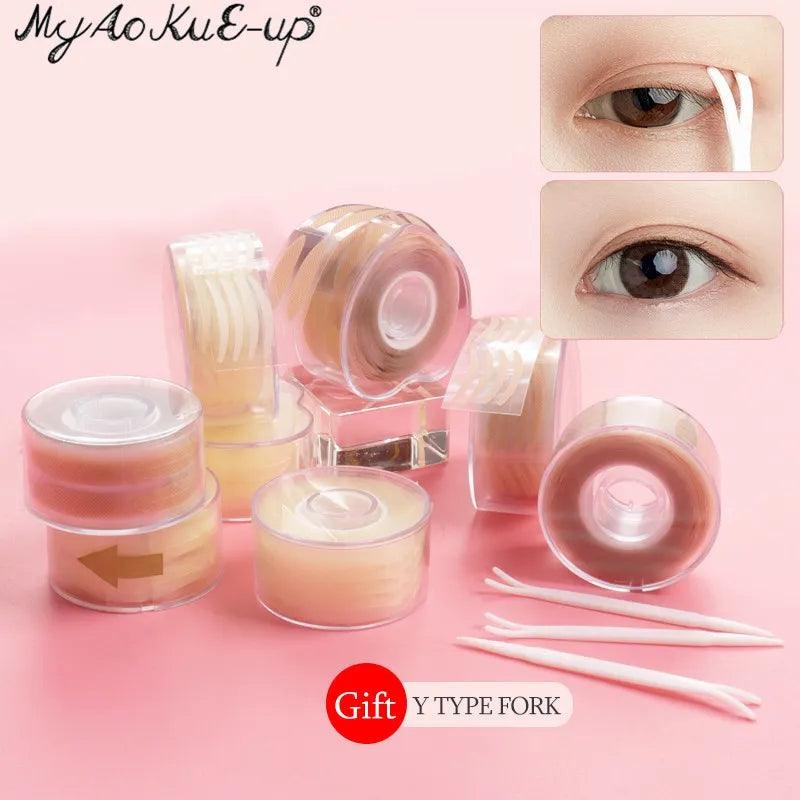
Big Eyelid Tape Set: Enhance Double Eyelids and Lift
Big Eyelid Tape Set: Enhance Double Eyelids and Lift Transform your beauty routine with the Big Eyelid Tape Set: Enhance Double Eyelids and Lift . This innovative product is designed to elevate your natural beauty, providing a youthful and lifted appearance that significantly boosts your confidence. Key Features of the Big Eyelid Tape Set Eyelid Lifting Strip : Achieve a youthful, lifted appearance effortlessly. Eyepad Corrective Strips : Perfect for enhancing the shape of your eyelids. Easy to Use : Simply apply to clean, makeup-free eyelids for the best results. Benefits You'll Love The Big Eyelid Tape Set offers numerous advantages: Effortlessly enhance your natural beauty. Boost your confidence by accentuating your eyes. Comfortable and flattering fit for all eye shapes. How to Use For optimal results, follow these simple steps: Make sure your eyelids are free of makeup, eye cream, or lotion. Gently apply the tape onto your upper eyelids. Adjust for a comfortable fit. Package Includes Your purchase includes: 600 post eyelid stickers (1 Roll = 600 pieces). Self-Adhesive Tape: A must-have makeup tool. Beige Option: Invisible eyelid tape for a natural look. Engage with Your Beauty With the Big Eyelid Tape Set , redefine your beauty routine and experience the confidence of well-defined double eyelids. Let your eyes do the talking! Shop Now and Transform Your Look ! Don’t wait any longer—embrace your beauty today!
Brand: ourlum.com
Category: Health & Beauty > Personal Care > Cosmetics > Cosmetic Tools > Makeup Tools > Double Eyelid Glue & Tape